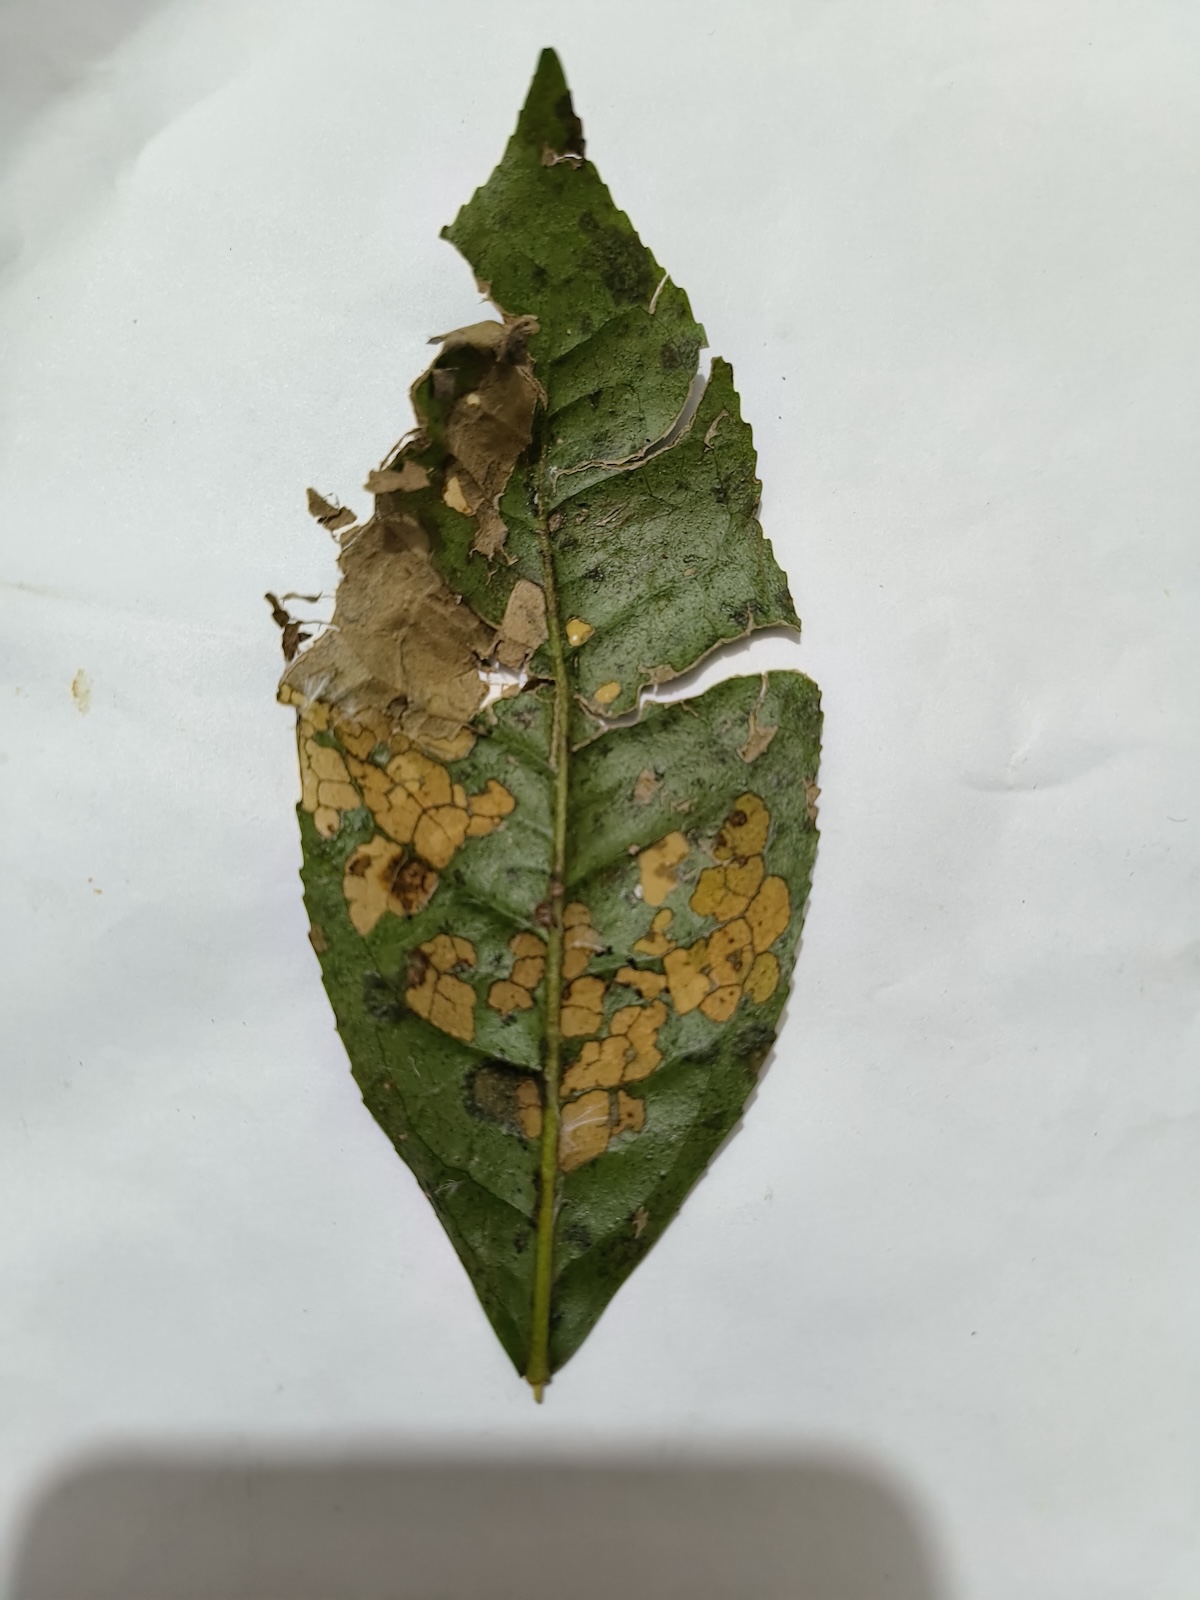
Label: Brown Blight